Rudolph Lambart, 10th Earl of Cavan

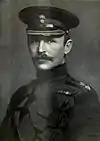
Cavan in 1915 as a brigadier general.

He was recalled at the start of the First World War and, after receiving a promotion to the temporary rank of brigadier general on 22 August, took command of the 2nd London Brigade of the 1st London Division, a Territorial Force (TF) unit then stationed in the East End of London.